Battle of Jezzine (1941)

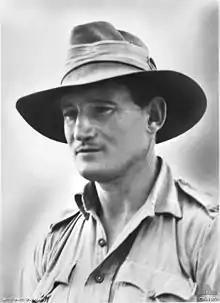
Private Jim Gordon who was awarded the Victoria Cross for his actions in the battle

During the fighting for Jezzine, when his company suffered casualties from intense machine gun fire, Private Jim Gordon, 2/31st Battalion, took it upon himself to crawl forward and neutralise the Vichy position with rifle and bayonet. Gordon, originally from Rockingham, Western Australia, was awarded the Victoria Cross for his actions near Jezzine. Jezzine Barracks in Townsville, Queensland, is named after this battle. Jezzine was later captured on the evening of 14 June.